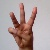
The image shows a hand gesture representing the letter 'W' in Indian Sign Language.